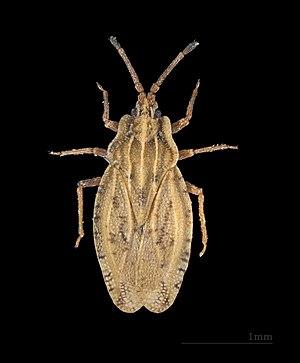
Tinginae est une sous-famille d'insectes qui fait partie de l'ordre des hémiptères, du sous-ordre des hétéroptères, de la famille des Tingidae.
Tingis est un genre d'insectes de l'ordre des hémiptères, du sous-ordre des hétéroptères, de la famille des Tingidae, de la sous-famille des Tinginae et de la tribu des Tingini.
Les Tingini sont une tribu d'insectes qui fait partie de l'ordre des hémiptères, du sous-ordre des hétéroptères, de la famille des Tingidae et de la sous-famille des Tinginae.